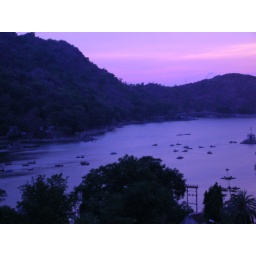
Lazy boat ride at the lake surrounded by mountains in the evening.